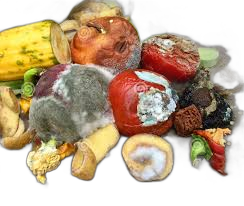
Waste category: biological